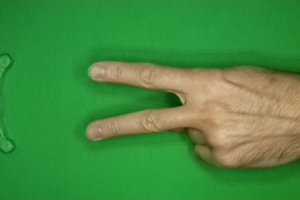
Label: scissors